Monument to Soviet Tank Crews

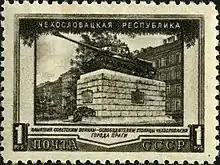
The monument, depicted on a 1951 USSR stamp

The Monument to Soviet Tank Crews (Czech: "Památník sovětských tankistů") was a World War II memorial located in Prague. It is also known as the Pink Tank because it was controversially painted pink in 1991, first by installation artist David Černý and a second time by members of parliament in protest at his arrest.